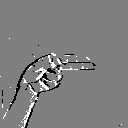
ASL letter: h